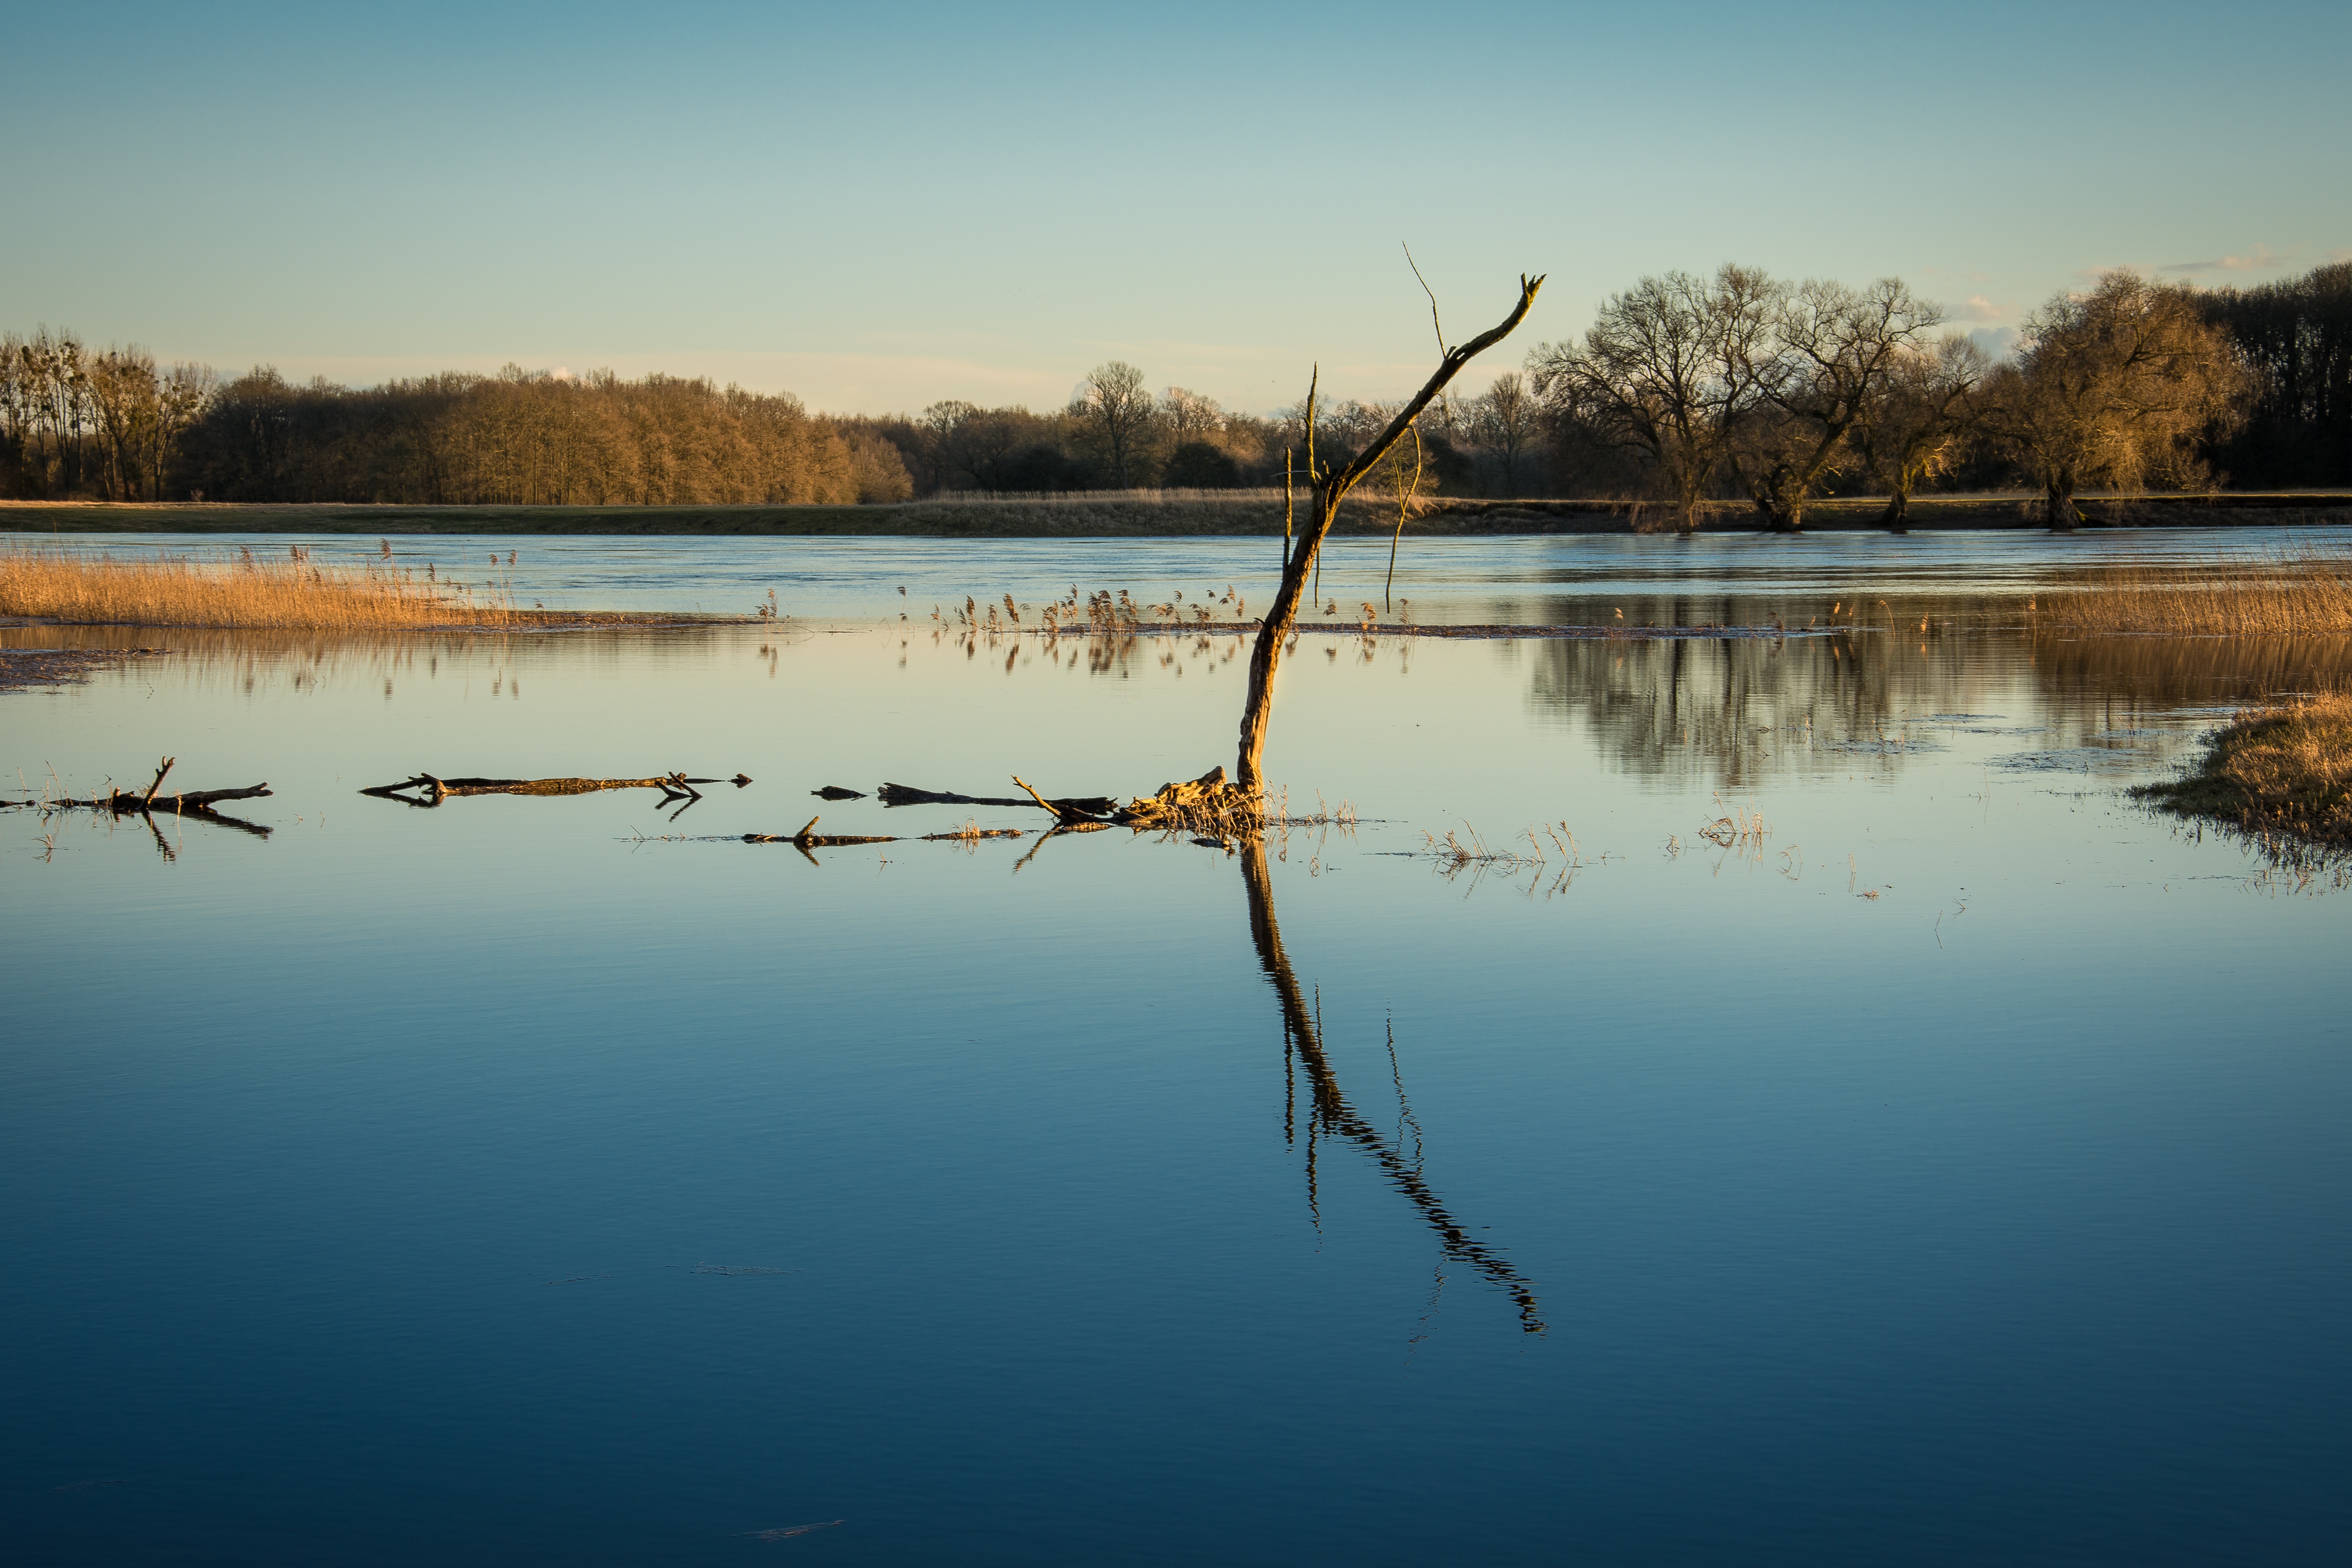
landscape, tree, water, nature, marsh, winter, sunrise, sunset, morning, lake, dawn, river, dusk, pond, evening, reflection, autumn, rest, reservoir, season, body of water, trees, current, wetland, mood, loch, waters, mirroring, high water, atmospheric phenomenon, woody plant